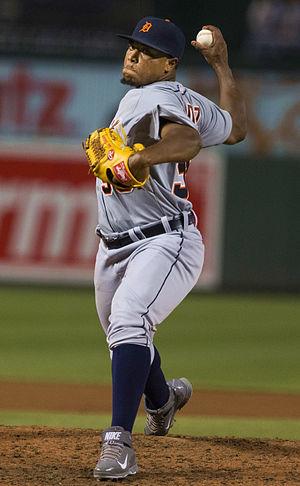
José Alfredo Valdez est un lanceur de relève droitier des Tigers de Détroit de la Ligue majeure de baseball.